SS Vaterland (1913)

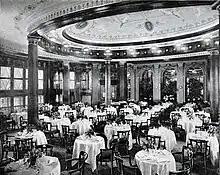

"Leviathan" began regular passages between the Hoboken Port of Embarkation and Brest, France, delivering up to 14,000 persons on each trip. Once experience in embarking troops was gained, 11,000 troops could board the ship in two hours. While officers had staterooms, the ship was so crowded that one wrote that he supervised a room with 487 enlisted men, with four bunks above each other. Men ate twice a day in groups of 500, marching in a precise path to the dining room where they had exactly 20 minutes; with 12,000 soldiers and 2,000 crew, eight hours were needed to feed the passengers one meal. Men were taken up on deck for an hour each day; if the weather was poor they had to wait until the next day, "as every hour of the day every foot of deck space was taken up".